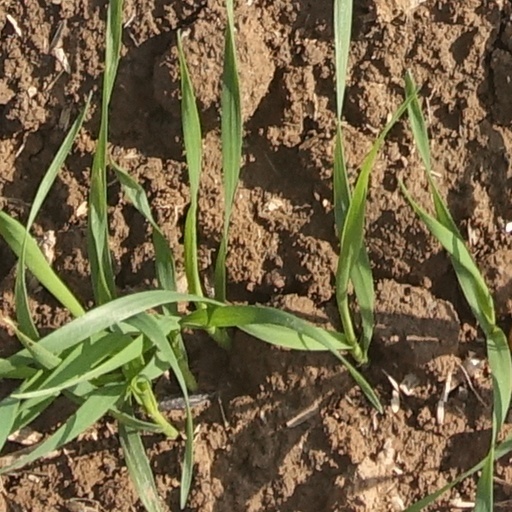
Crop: wheat